Gustavo Guimarães

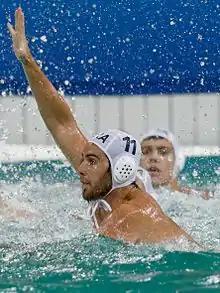
Guimarães in Rio 2016

Gustavo de Freitas Guimarães (born 24 January 1994) is a water polo player from Brazil. He was part of the Brazilian team at the 2016 Summer Olympics, where the team was eliminated in the quarterfinals.